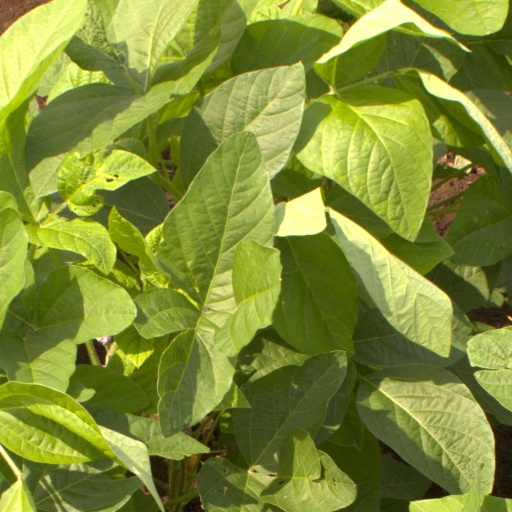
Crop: soybean